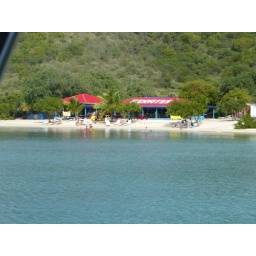
We spent a few hours in the bar and on the white sand beach Norman Island.